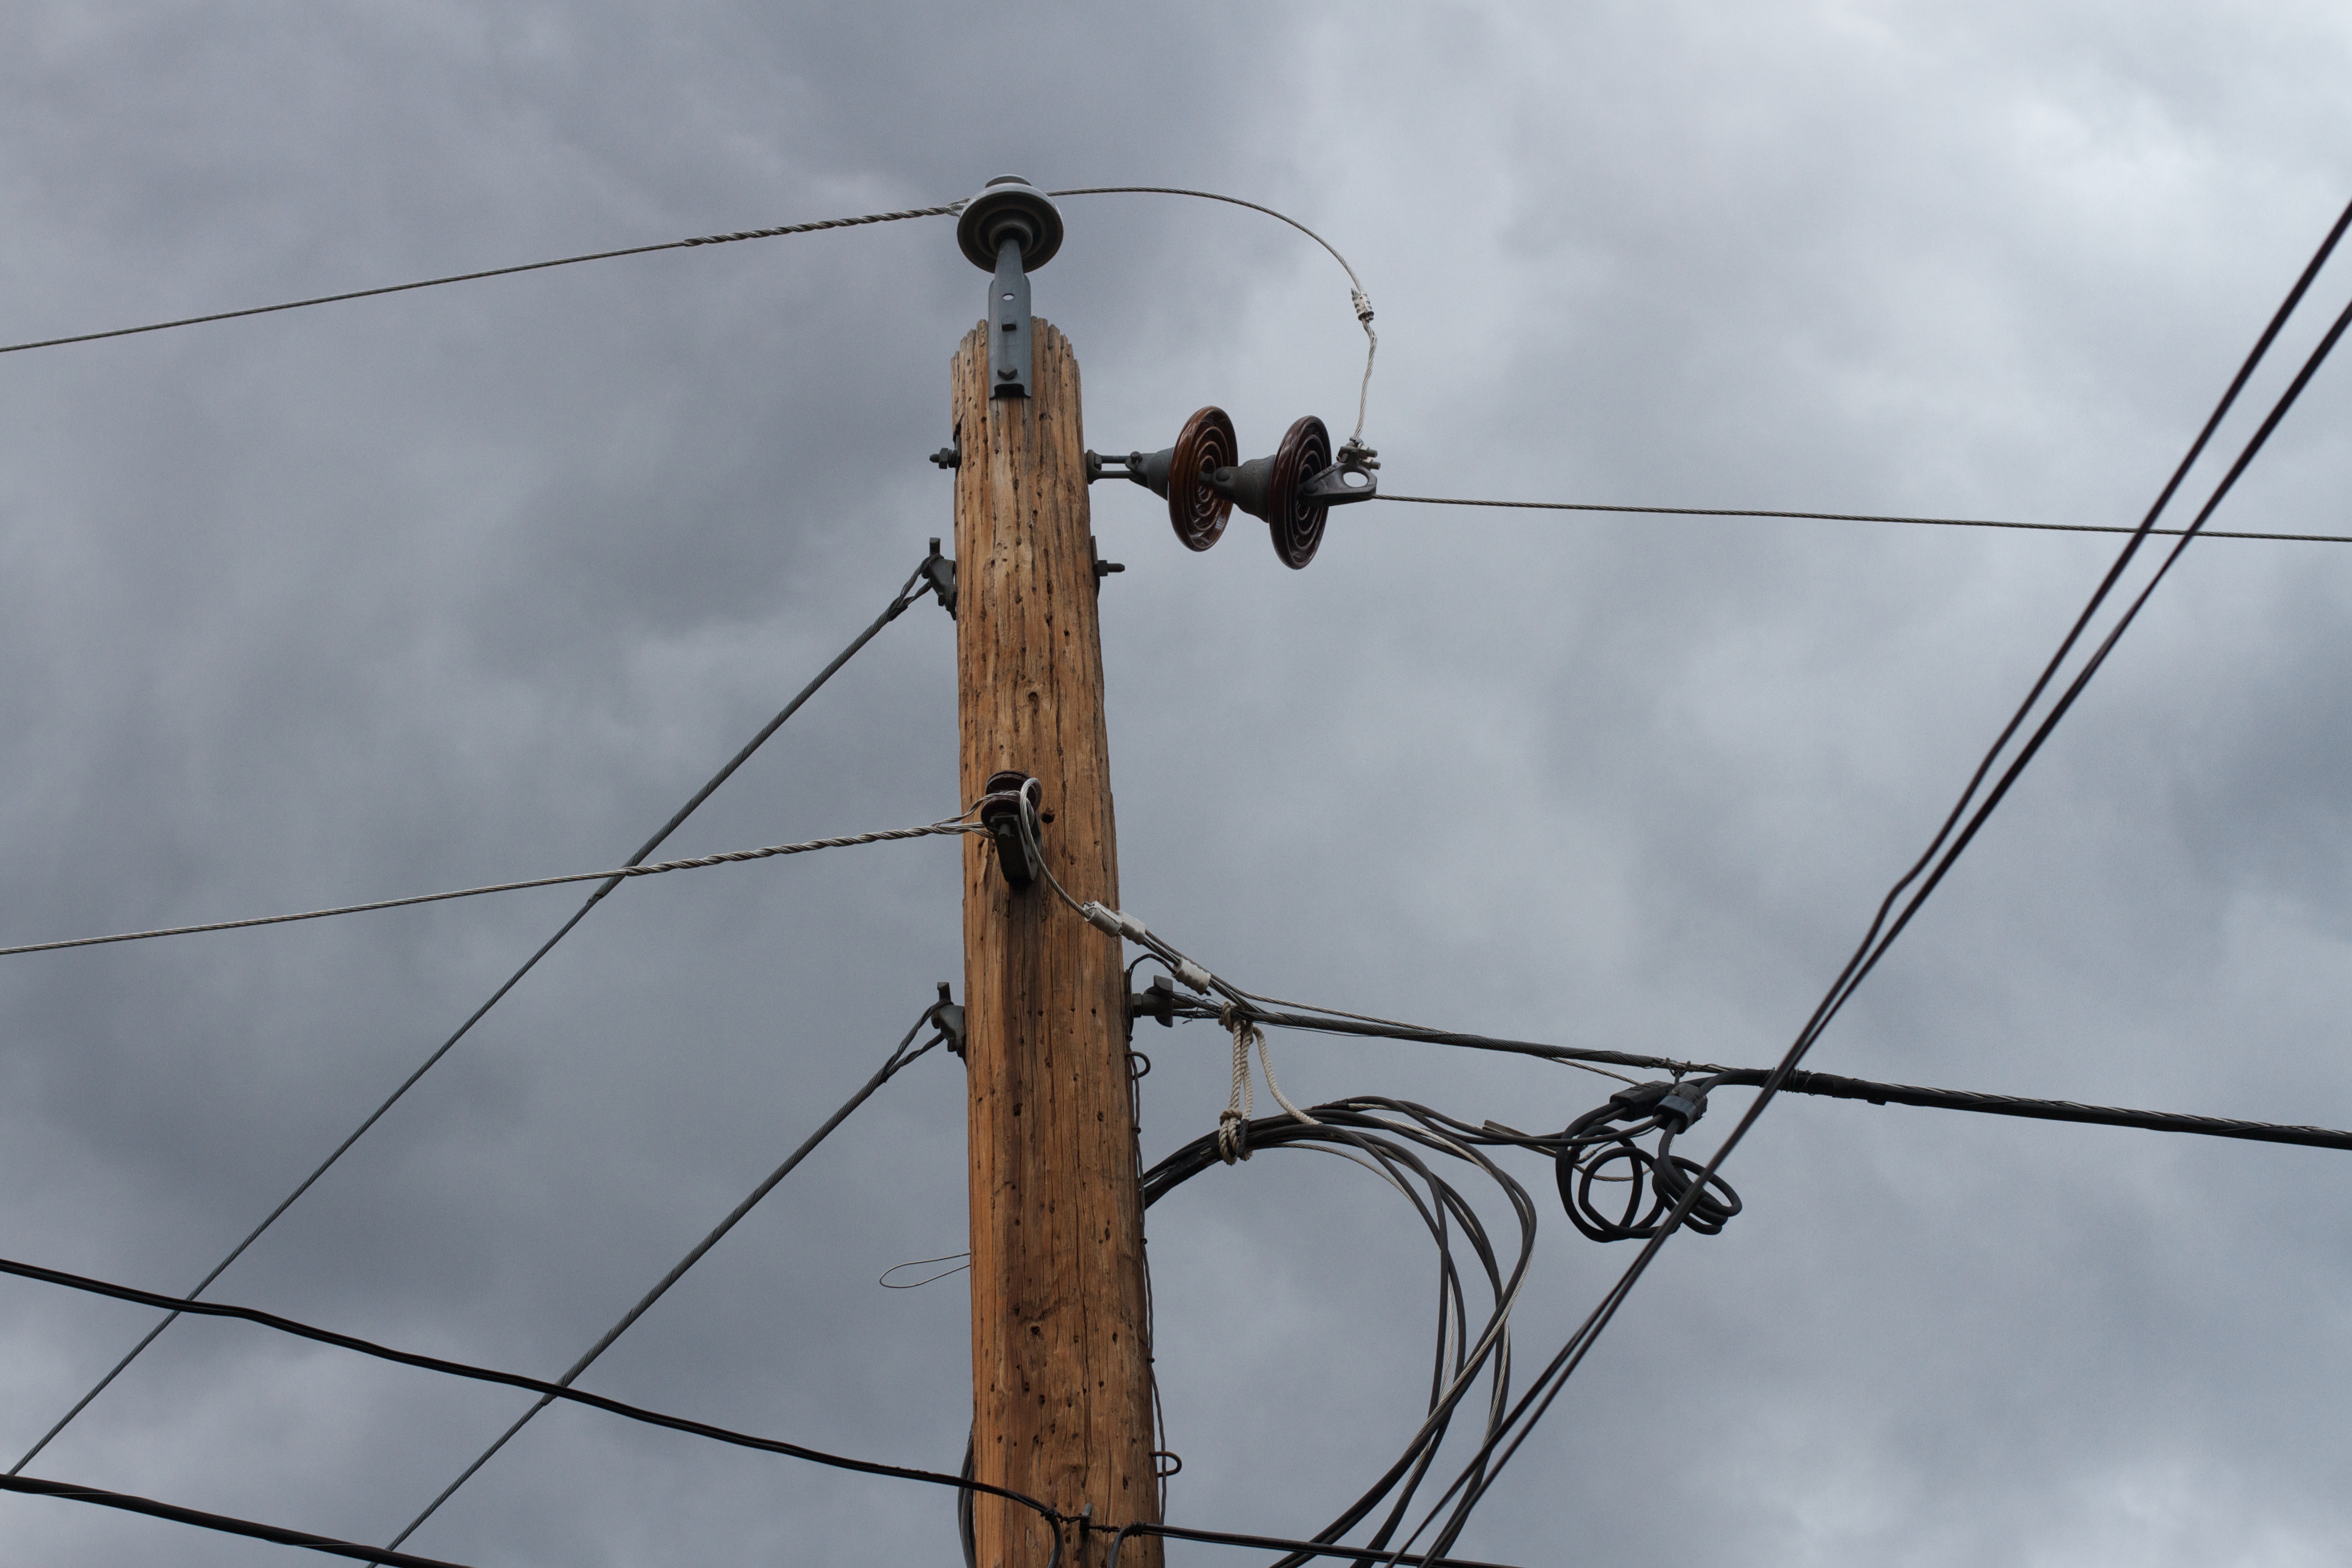
sky, line, mast, street light, electricity, lighting, light fixture, transmission tower, outdoor structure, electrical supply, electronics accessory, overhead power line